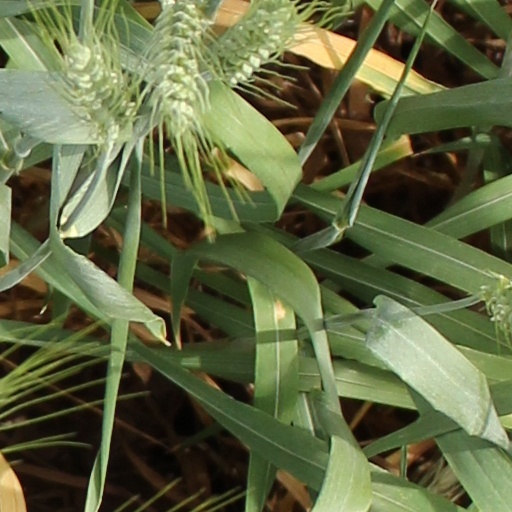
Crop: wheat